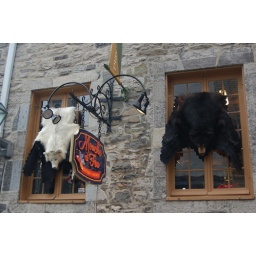
Quebec City - bear skins in the windows